Jeshrun Antwi

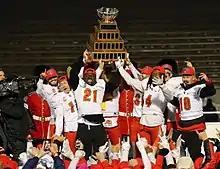
Antwi (21) winning the Vanier Cup with the Dinos in 2019

Antwi played U Sports football for the Calgary Dinos from 2015 to 2019. In 2016, he notably had 122 yards from scrimmage and two touchdowns in the Hardy Cup victory over the UBC Thunderbirds. He then played in his first Vanier Cup game in the 52nd Vanier Cup, where he had 25 carries for 177 yards, but the Dinos lost to the Laval Rouge et Or by a score of 31 to 26. In his fifth year with the team, the Dinos returned to the Vanier Cup, but Antwi did not play due to injury. The Dinos defeated the Montreal Carabins 27 to 13 in the 55th Vanier Cup as Antwi finished his university career as a national champion.